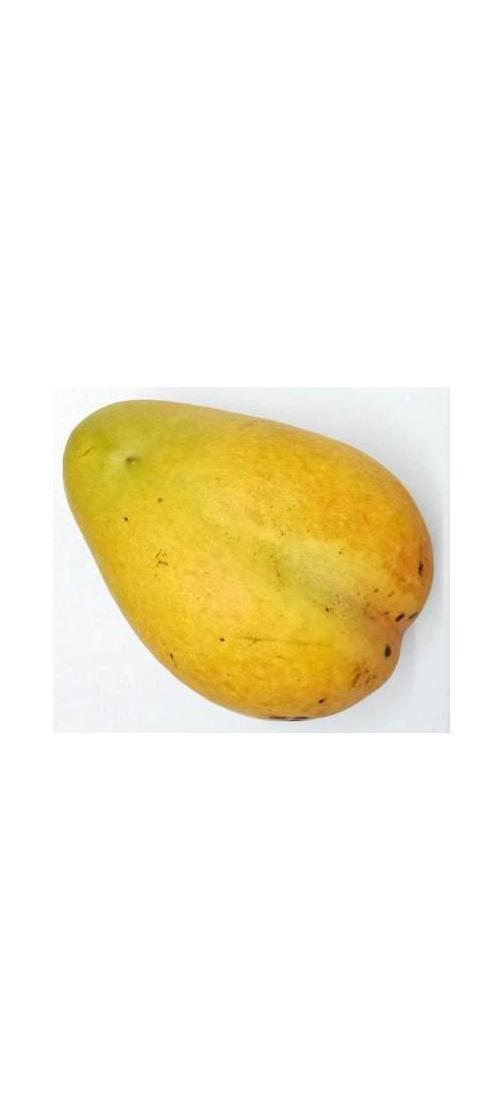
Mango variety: Bari-11